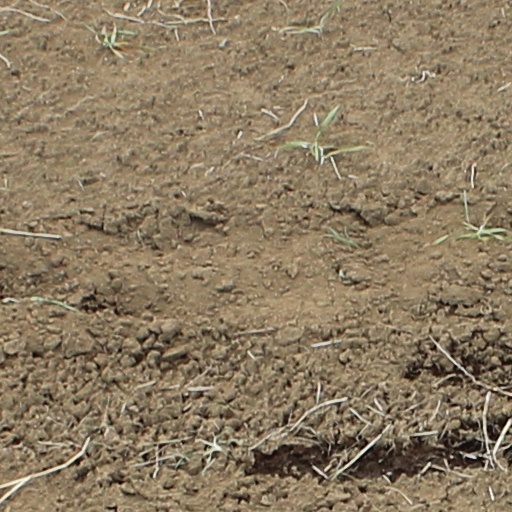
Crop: wheat